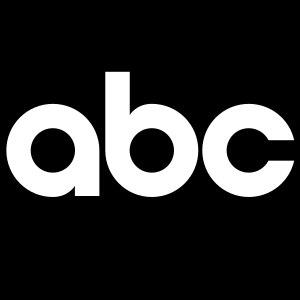
L'American Broadcasting Company est un groupe audiovisuel américain qui comprend un réseau de télévision, dont la chaîne de télévision généraliste du même nom, plusieurs chaînes thématiques et différentes sociétés de production et de distribution. Durant son histoire et à la faveur d'opérations financières, ABC s'était diversifié dans la presse, l'édition, l'exploitation de salles de cinéma et la cinématographie. Plusieurs de ces activités ont été revendues et, depuis 2007 avec la vente d'ABC Radio à Citadel Broadcasting, ABC a réduit ses activités autour de la télévision.